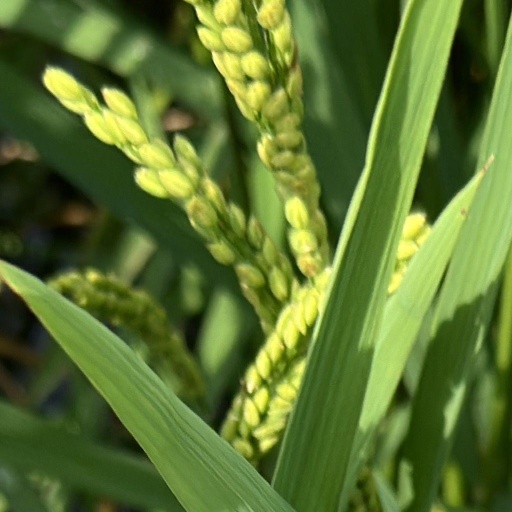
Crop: rice